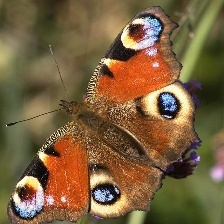
Species: PEACOCK
Butterfly family (ImageNet category): admiral